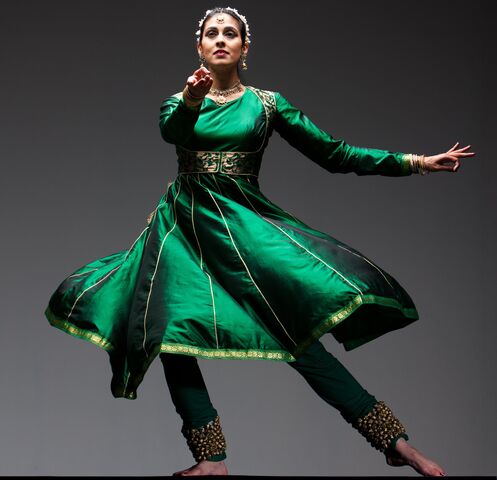
Dance form: kathakali